List of Hot Country Singles number ones of 1982

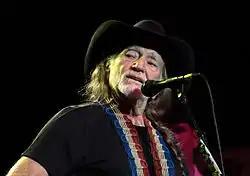
A man with long grey hair and a grey beard, wearing a black cowboy hat and black t-shirt

Hot Country Songs is a chart that ranks the top-performing country music songs in the United States, published by "Billboard" magazine. In 1982, 48 different singles topped the chart, then published under the title Hot Country Singles, in 52 issues of the magazine, based on playlists submitted by country music radio stations and sales reports submitted by stores.